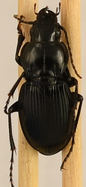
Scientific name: Cyclotrachelus torvus
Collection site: Northern Great Plains Research Laboratory NEON (NOGP), plot NOGP_007